Metrovalencia

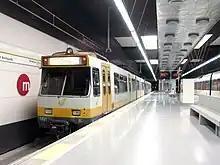
Lines 1 and 5 at Torrent Avinguda Station. Differences between the old line (1) and the new line (5) can be seen in this picture

On 8 October 1988, the tunnel through which Line 1 crosses Valencia was opened between Sant Isidre and Empalme (at the time called "Ademuz"), allowing through-running via València-Jesús to Castelló de la Ribera. Line 2 went from València-Sud to Llíria, with some trains terminating in Paterna. The opening was marked by a ceremony in Plaça Espanya station attended by Transport Minister José Barrionuevo and Valencian President Joan Lerma.